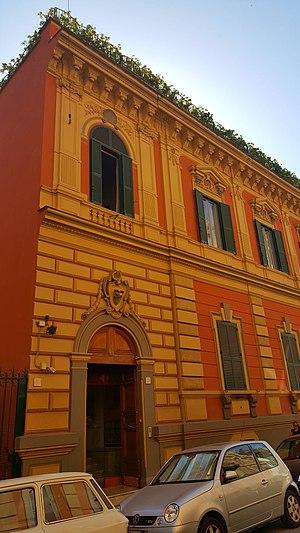
Titanus est une société de production et de distribution cinématographique et télévisuelle italienne, fondée en 1904 à Naples. C'est la plus ancienne société cinématographique italienne, elle est toujours en activité et a maintenant son siège à Rome où elle se consacre à la production pour la télévision.